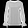
Label: Shirt